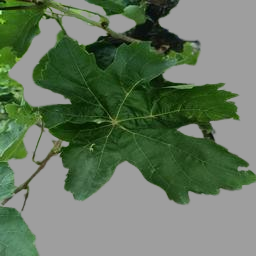
Label: Healthy Leaves